Dominican priory, La Guardia de Jaén

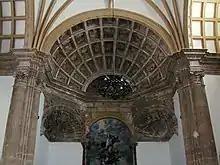
Quarter-sphere arch that crowns the chancel of the church, designed by Vandelvira

(1538): Deed of payment to the mason Juan Rodríguez de Requena, resident of Jaén. It is the first known attestation that the work on the convent - whose friars at that time lived in the castle - had already started.